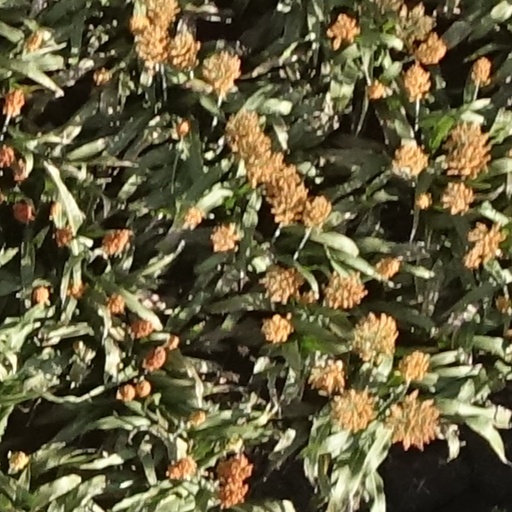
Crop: sorghum